Alice Weaver Flaherty

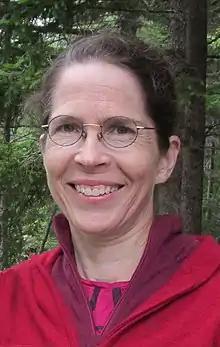
Alice Flaherty in 2013

Alice Weaver Flaherty is an American neurologist. She is a researcher, physician, educator, and author of the 2004 book "The Midnight Disease: The Drive to Write, Writer's Block, and the Creative Brain", about the neural basis of creativity.